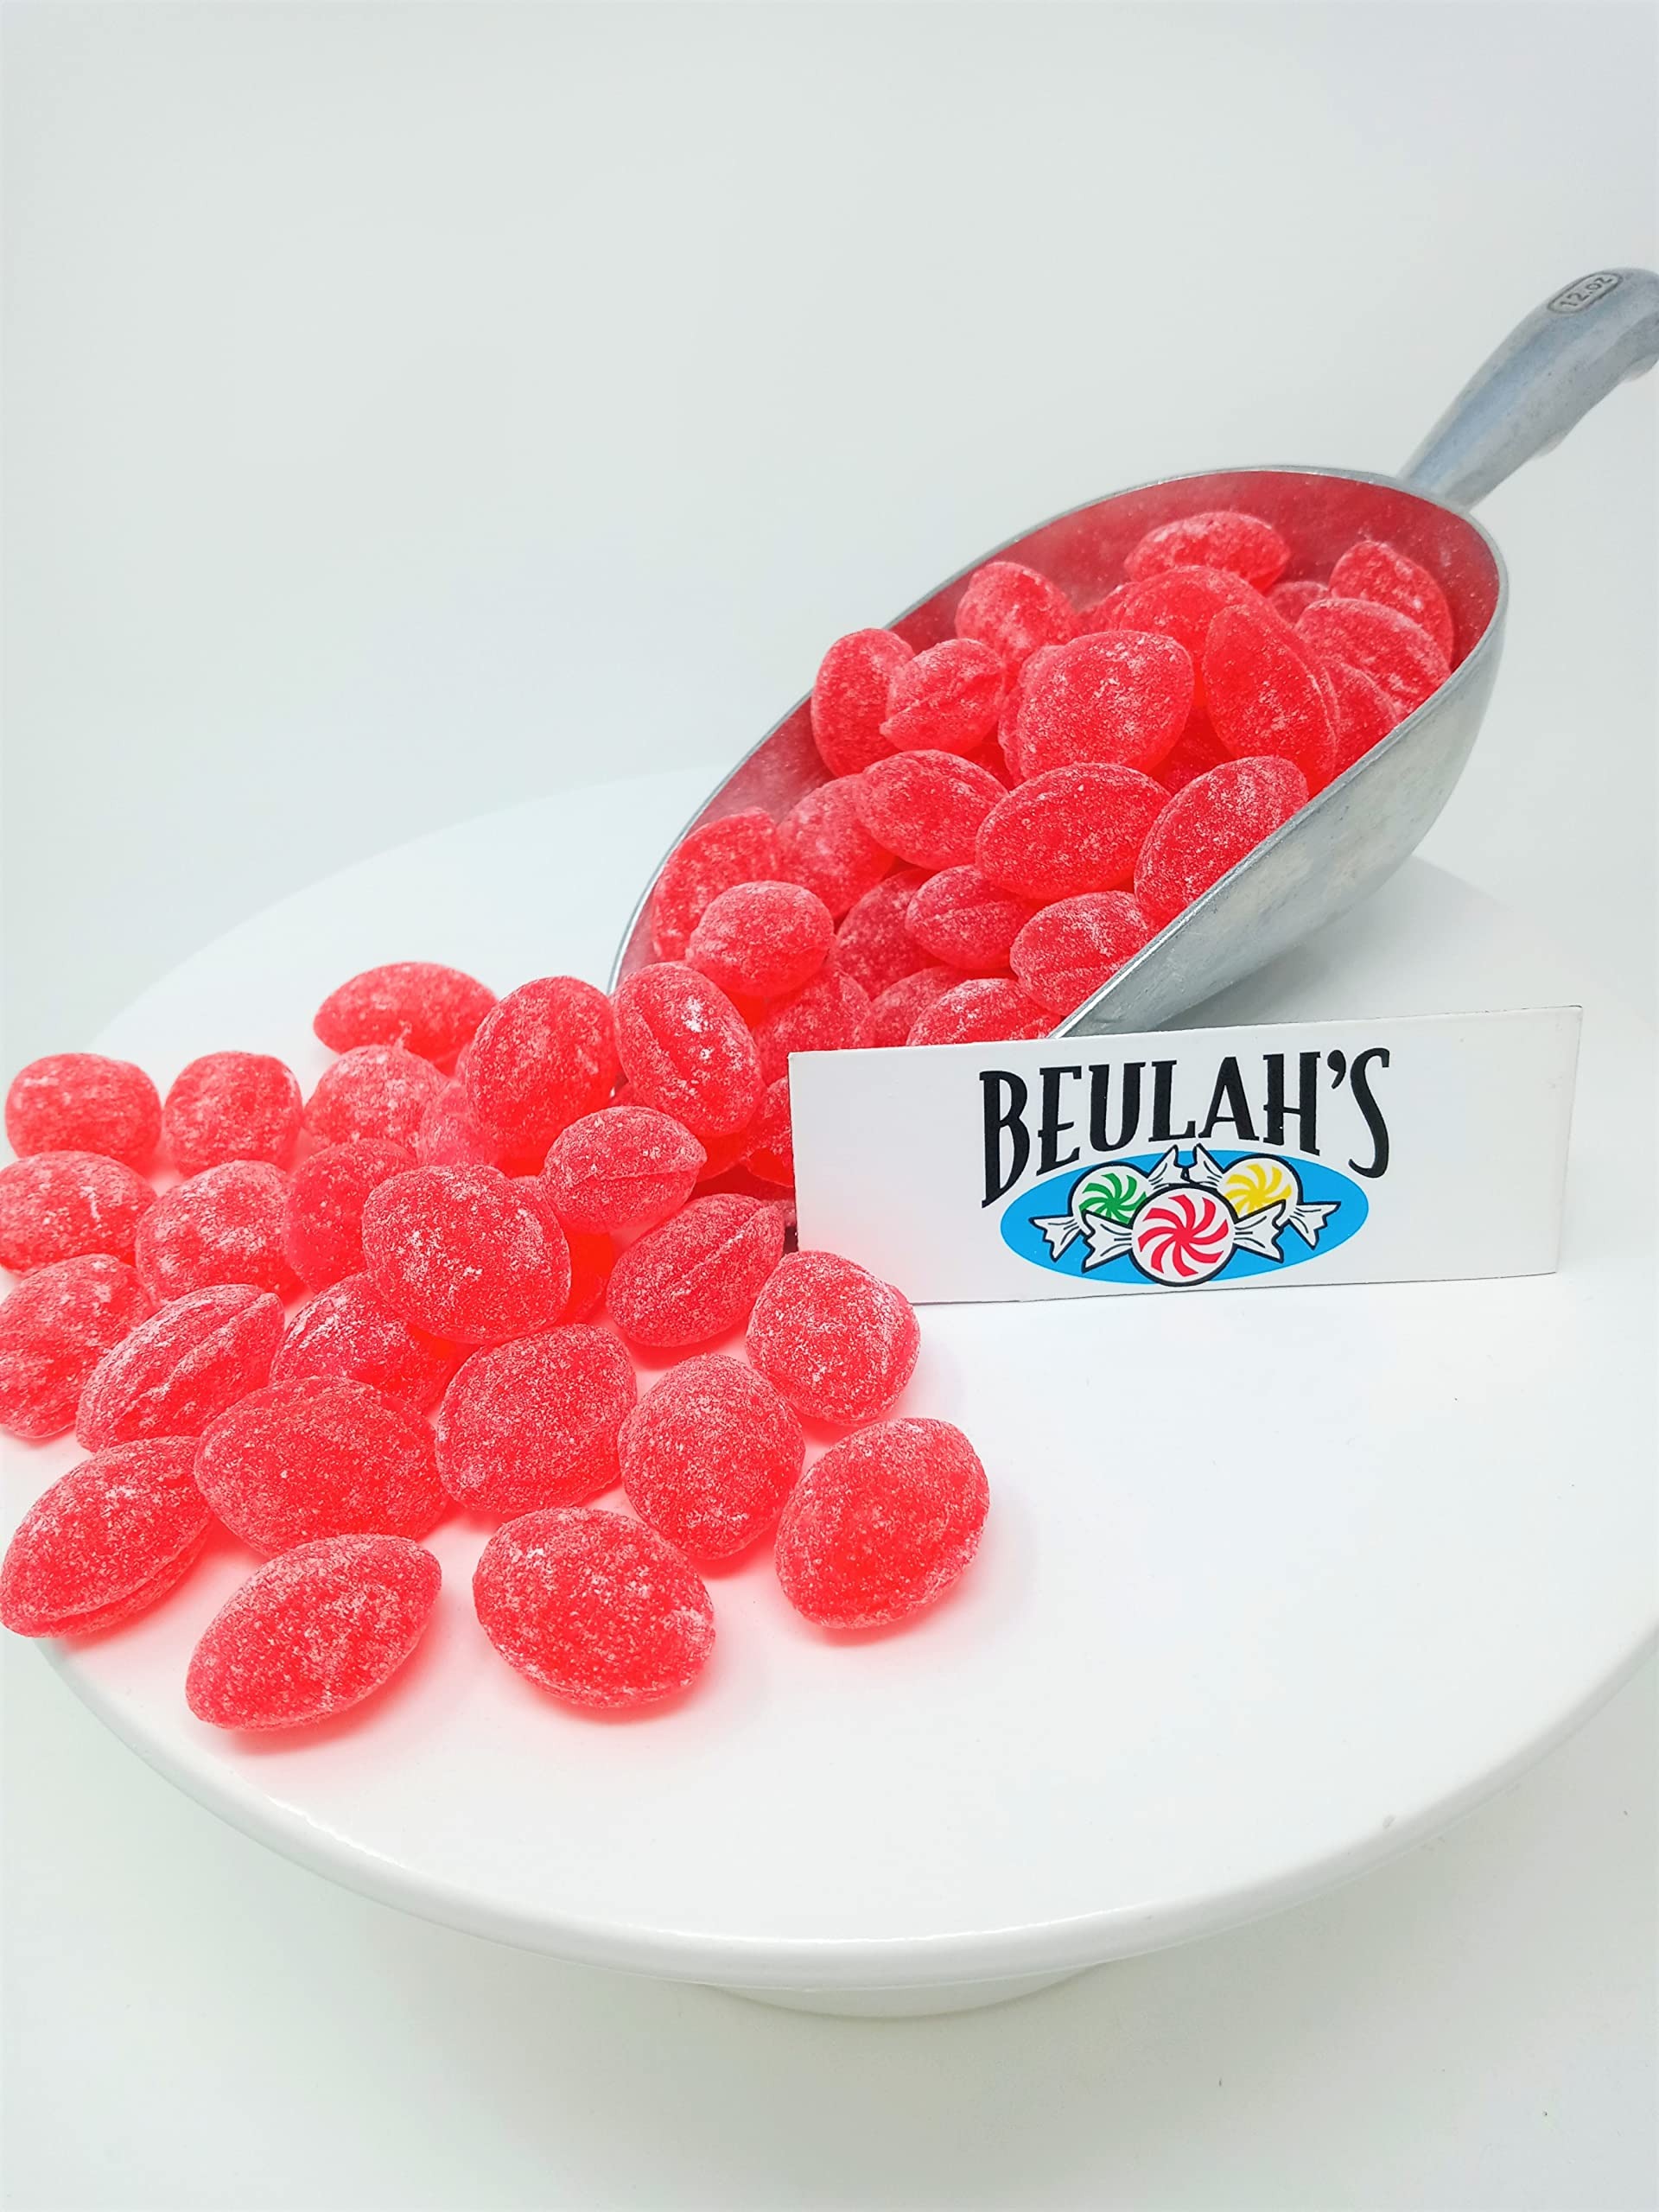
Item Name: Sanded Peppermint Drops Old Fashioned Hard Candy 5 pounds Claey's Candies
Bullet Point 1: Flavor: Peppermint candy drops with a refreshing taste
Bullet Point 2: Occasion: Perfect for New Year's Eve, birthdays, holidays, or any special occasion
Bullet Point 3: Specialty: Made with real peppermint flavoring for a classic candy experience
Bullet Point 4: Package: 5 pounds of hard candy drops in a resealable bag for convenience
Bullet Point 5: Brand: Claey's Candies is a trusted brand known for quality hard candies
Product Description: Sanded Peppermint Drops. A delicious Peppermint flavored old fashioned sugar-sanded hard candy. This listing is for a 5 pound bag of bulk Claey's sanded peppermint drops.
Value: 80.0
Unit: Ounce

Price: 29.76